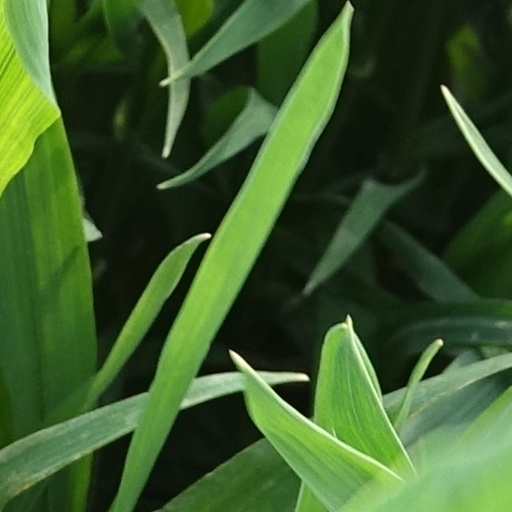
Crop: wheat